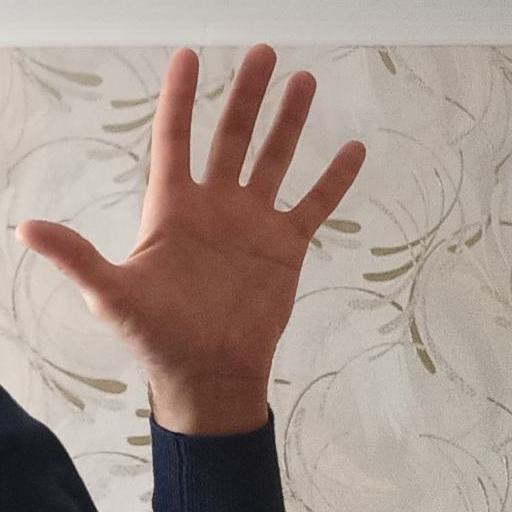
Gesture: palm